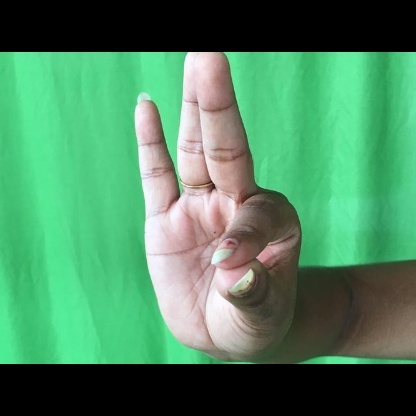
Mudra: Hamsasyam